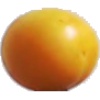
Label: Cherry Wax Yellow 1